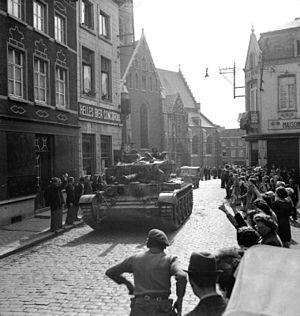
Char Cromwell Mk IV du deuxième bataillon Welsh Guards dans le centre d'Enghien, en route pour Bruxelles, le 3 septembre 1944
L'histoire de la Belgique pendant la Seconde Guerre mondiale est la période de l'histoire de la Belgique se déroulant entre l'invasion de la Belgique en mai 1940 et sa libération entre fin 1944 et début 1945.
L'histoire de la Belgique est traditionnellement divisée en deux grandes parties. D'une part, celle des territoires qui formeront, après 1830, le territoire de la Belgique proprement dite. D'autre part, la Belgique d'après 1830, date de son indépendance politique et territoriale.